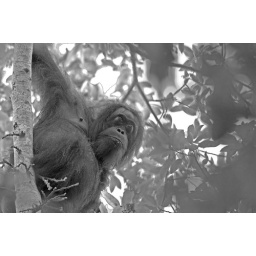
Charity challenge in Borneo Orangutan black and white